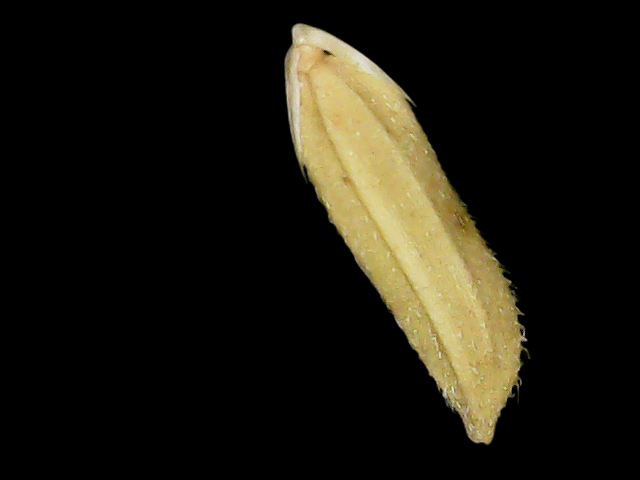
Rice variety: Binadhan20